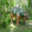
Label: dinosaur